The Dinner (novel)

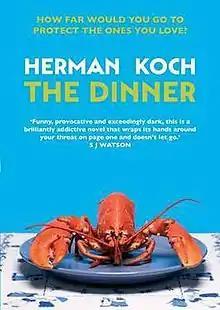
English language cover

The Dinner (Dutch: Het Diner) is a novel by the Dutch author Herman Koch. The book was first published by Ambo Anthos in 2009. It was translated into English by Sam Garrett, published in Great Britain in 2012, and the United States in 2013. The book became an international bestseller with many translations and has been adapted into four films.